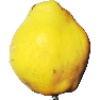
Label: Quince 1